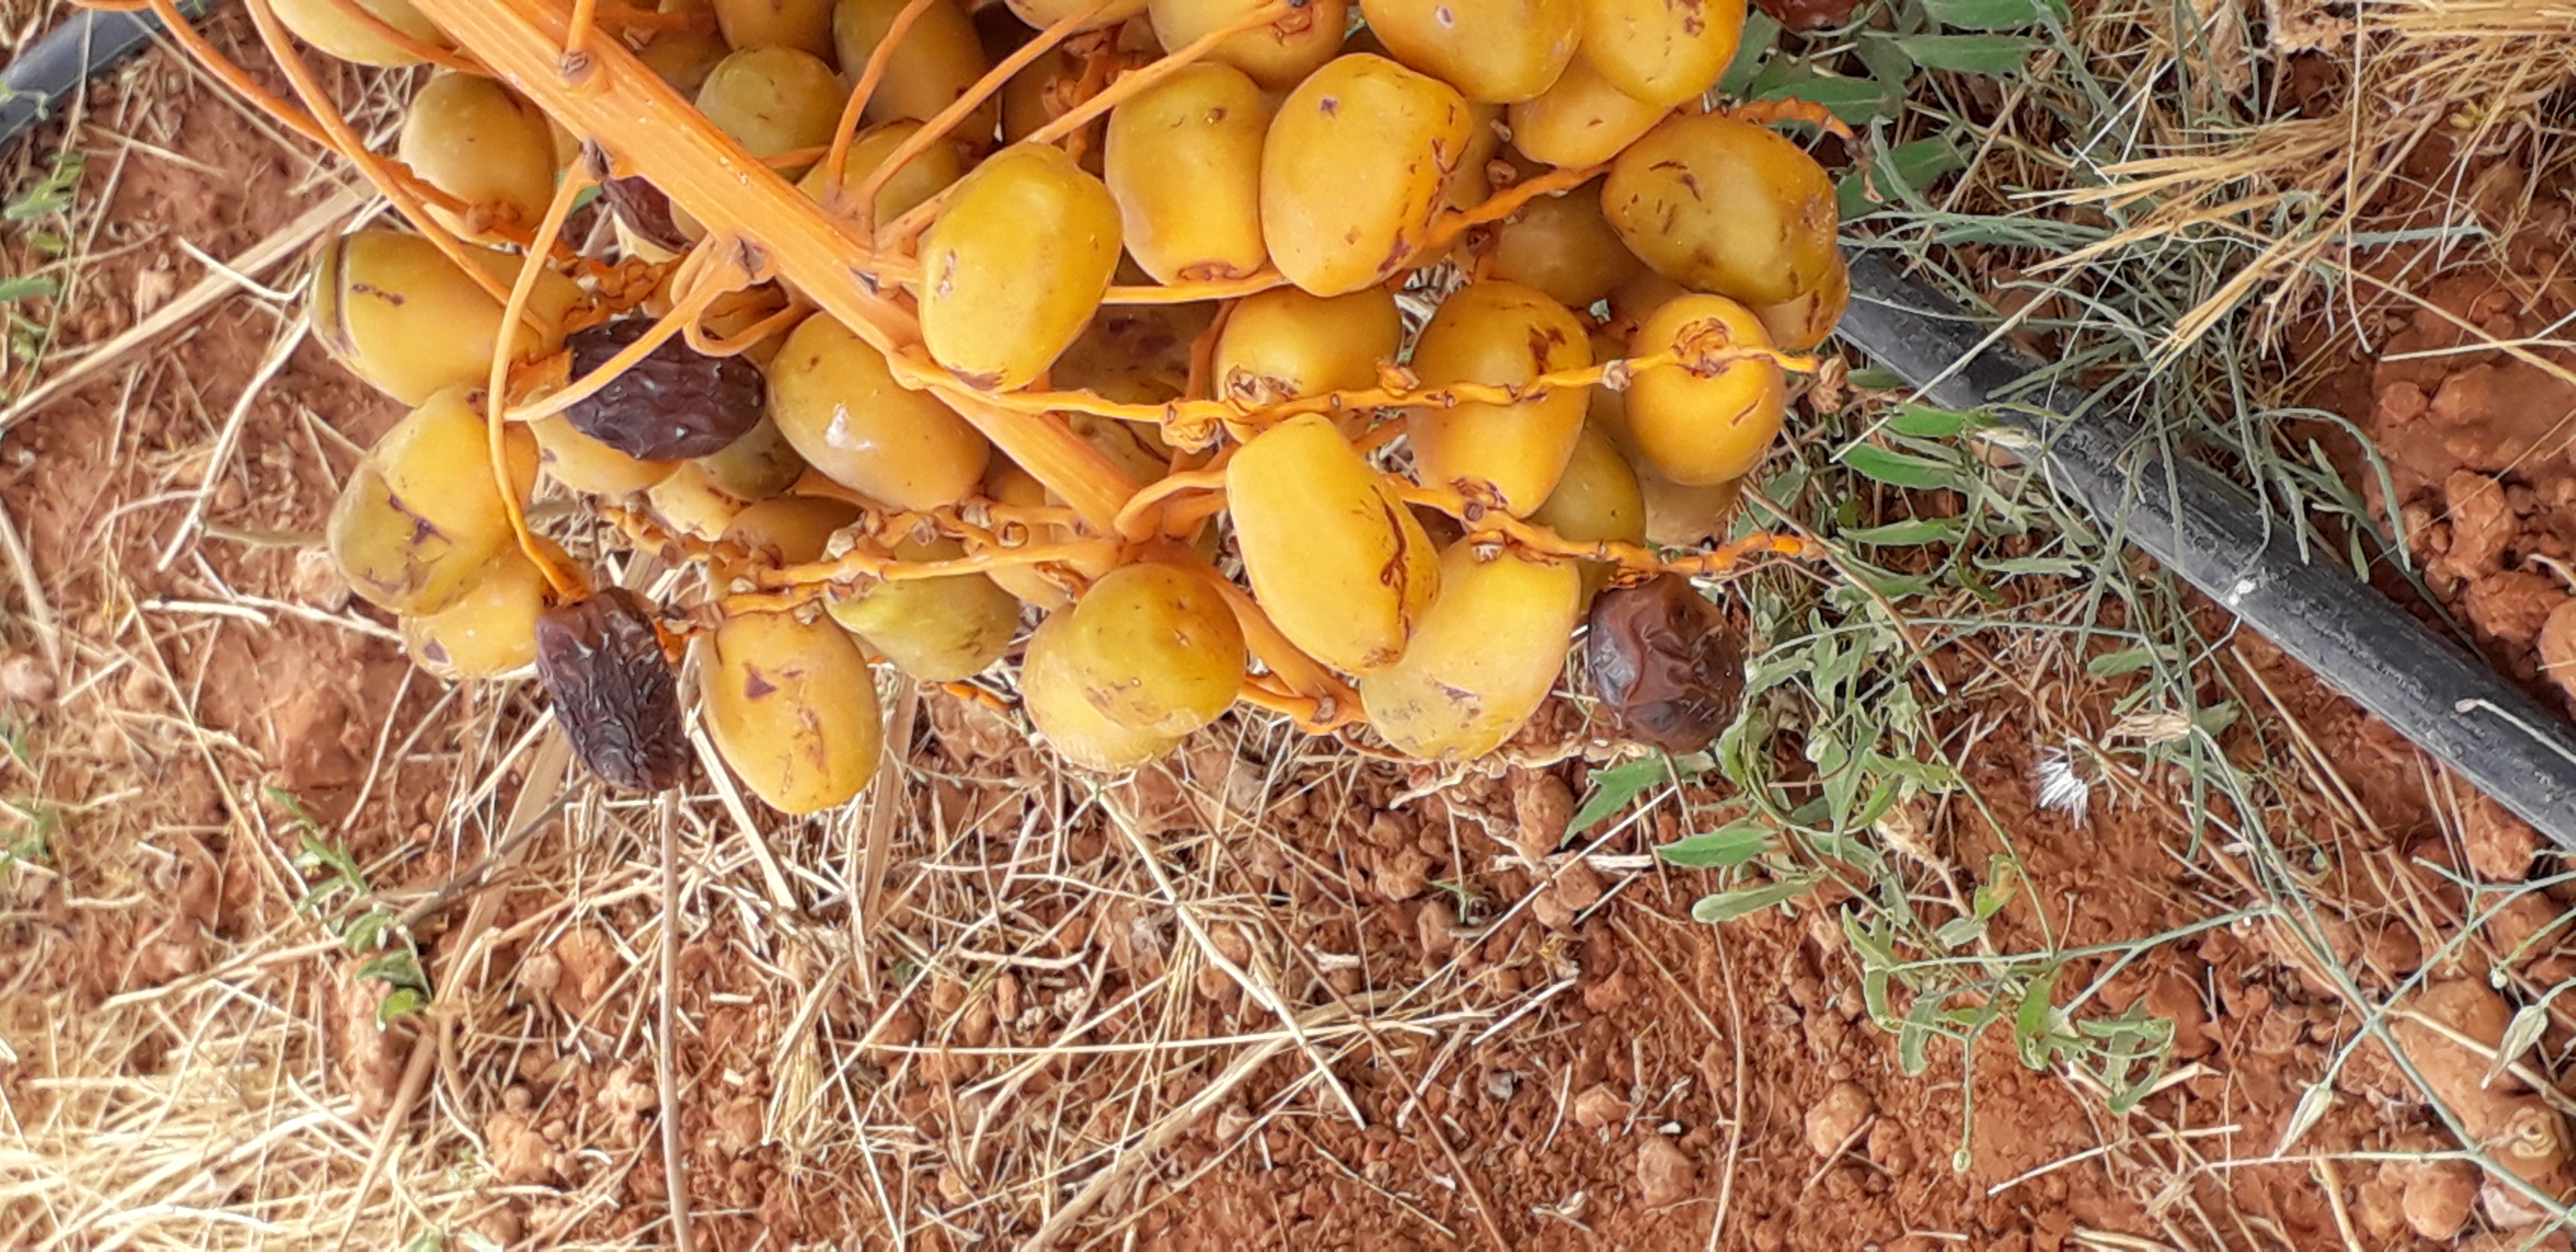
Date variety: Boufagous